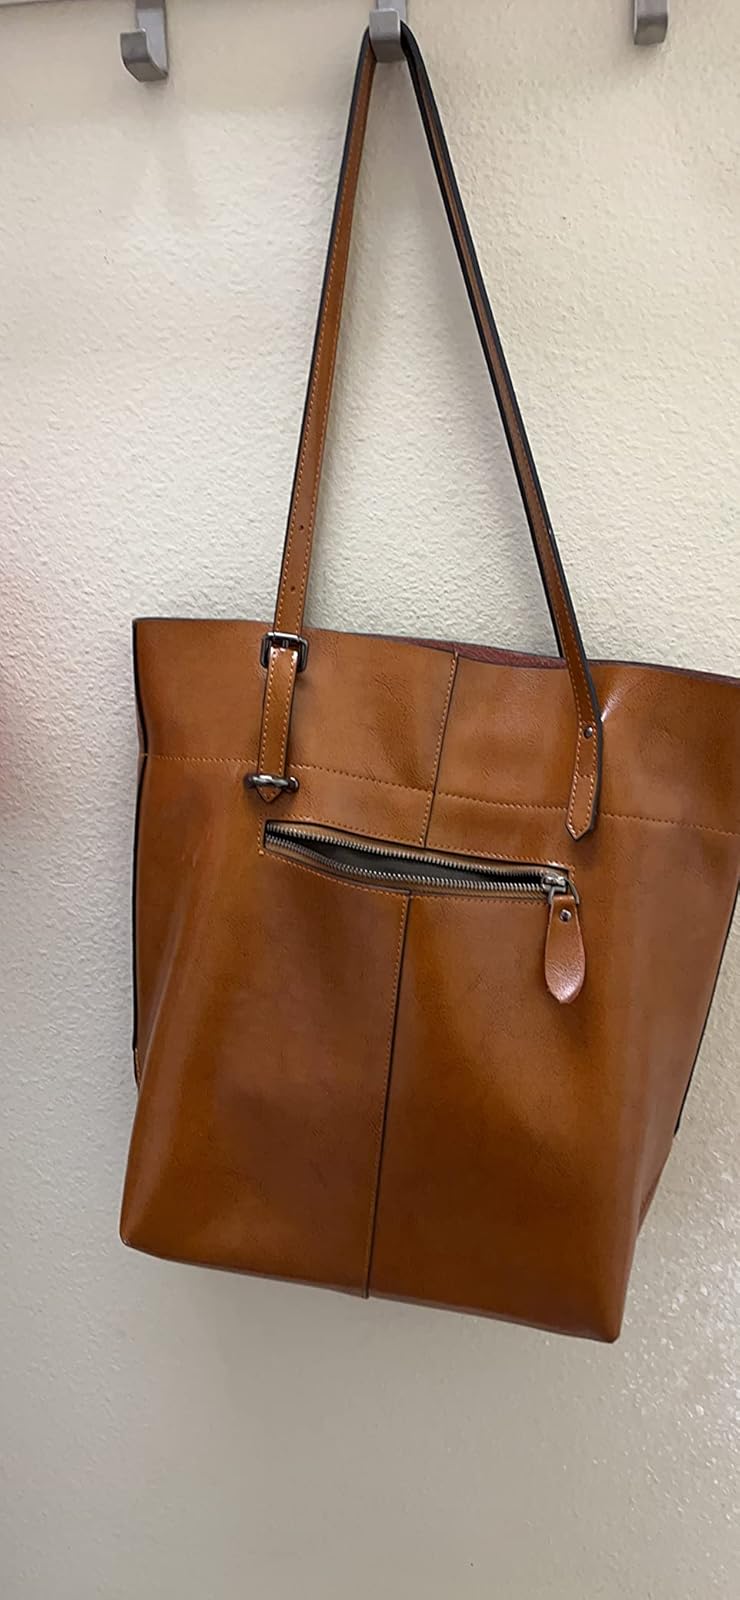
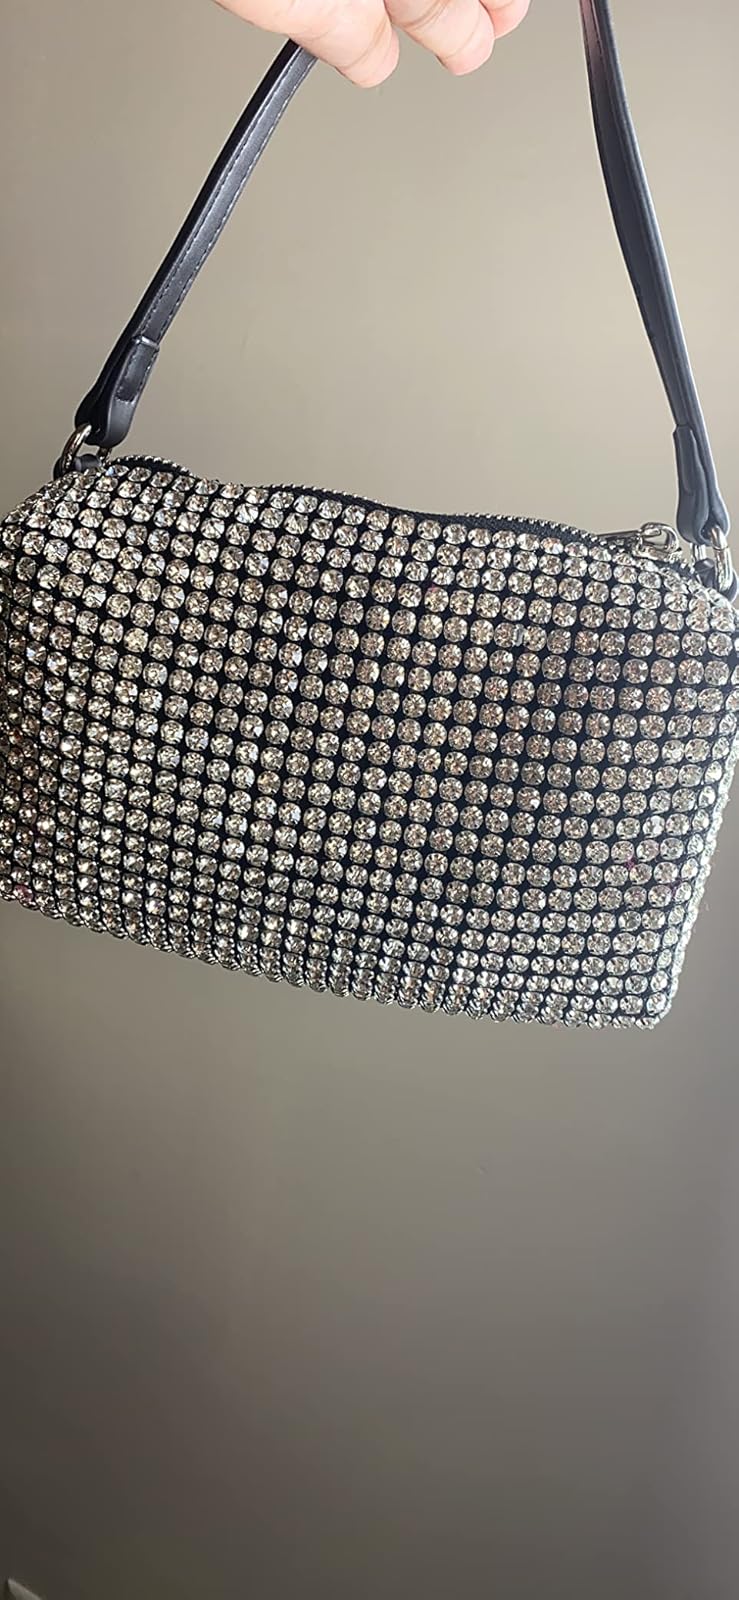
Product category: accessories_handbag
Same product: no